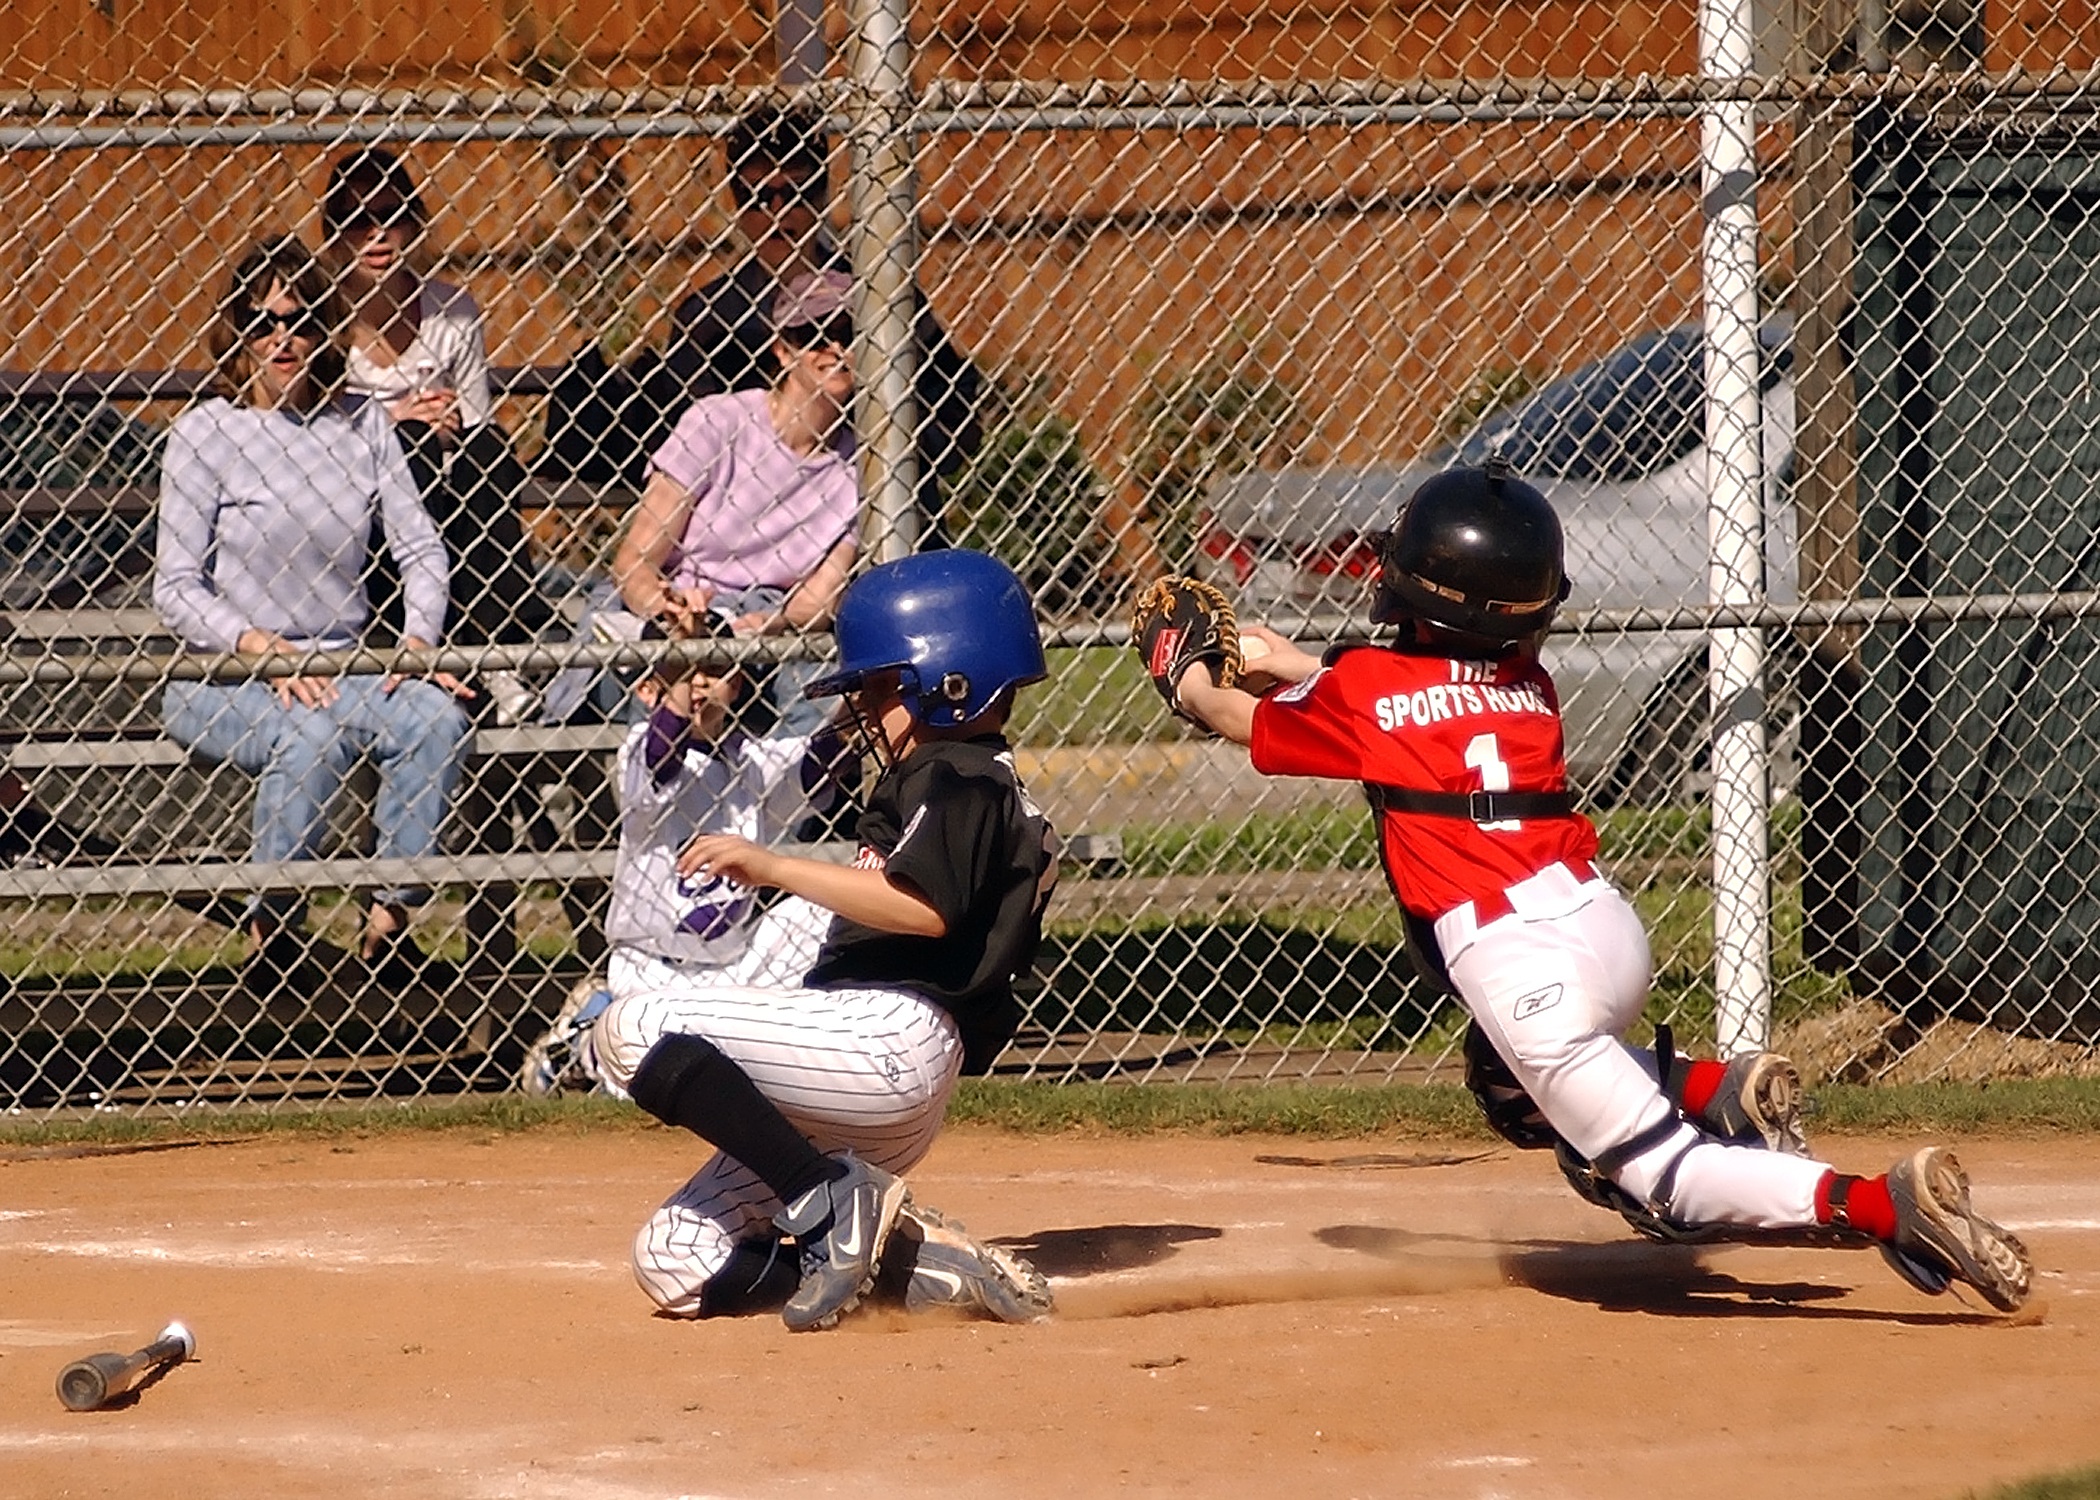
baseball, sport, game, run, athletic, action, runner, playing, stadium, player, baseball field, activity, competition, sports, boys, ball, slide, active, spectators, parents, sliding, fans, score, baseball player, catcher, softball, ball game, scoring, little league, team sport, infielder, sports fans, college baseball, sport venue, competition event, bat and ball games, baseball positions, college softball